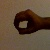
The image shows a hand gesture representing the number 0 in Indian Sign Language.